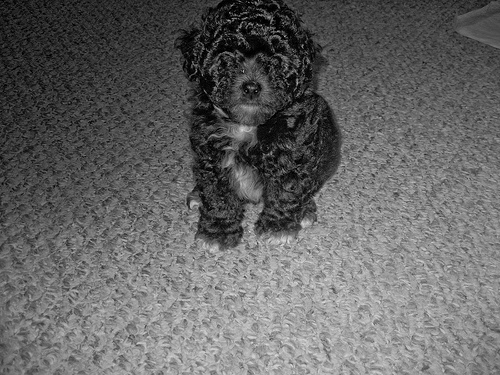
Animal: dog
Breed: havanese